Incarceration in Norway

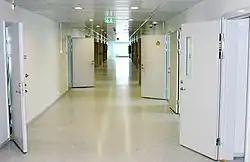
Interior in Halden prison

Incarceration in Norway is one of the main forms of punishment, rehabilitation, or both, for the commitment of indictable offenses.